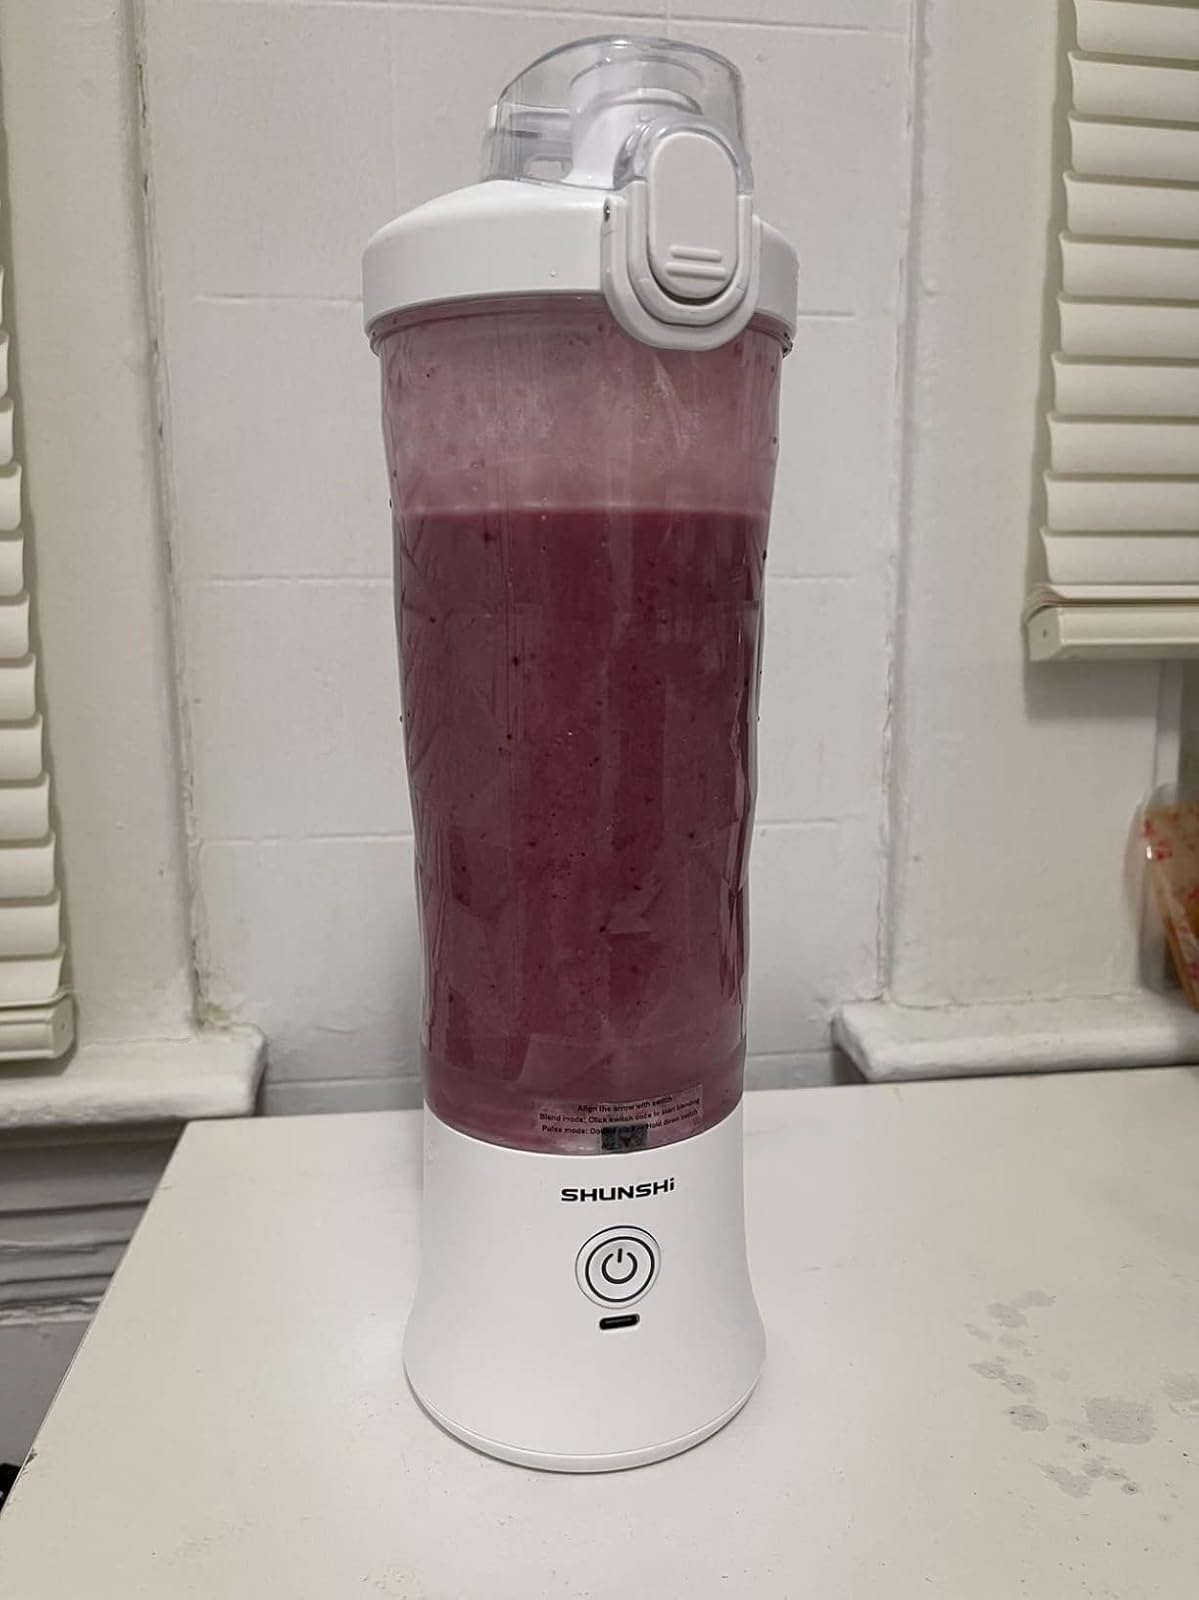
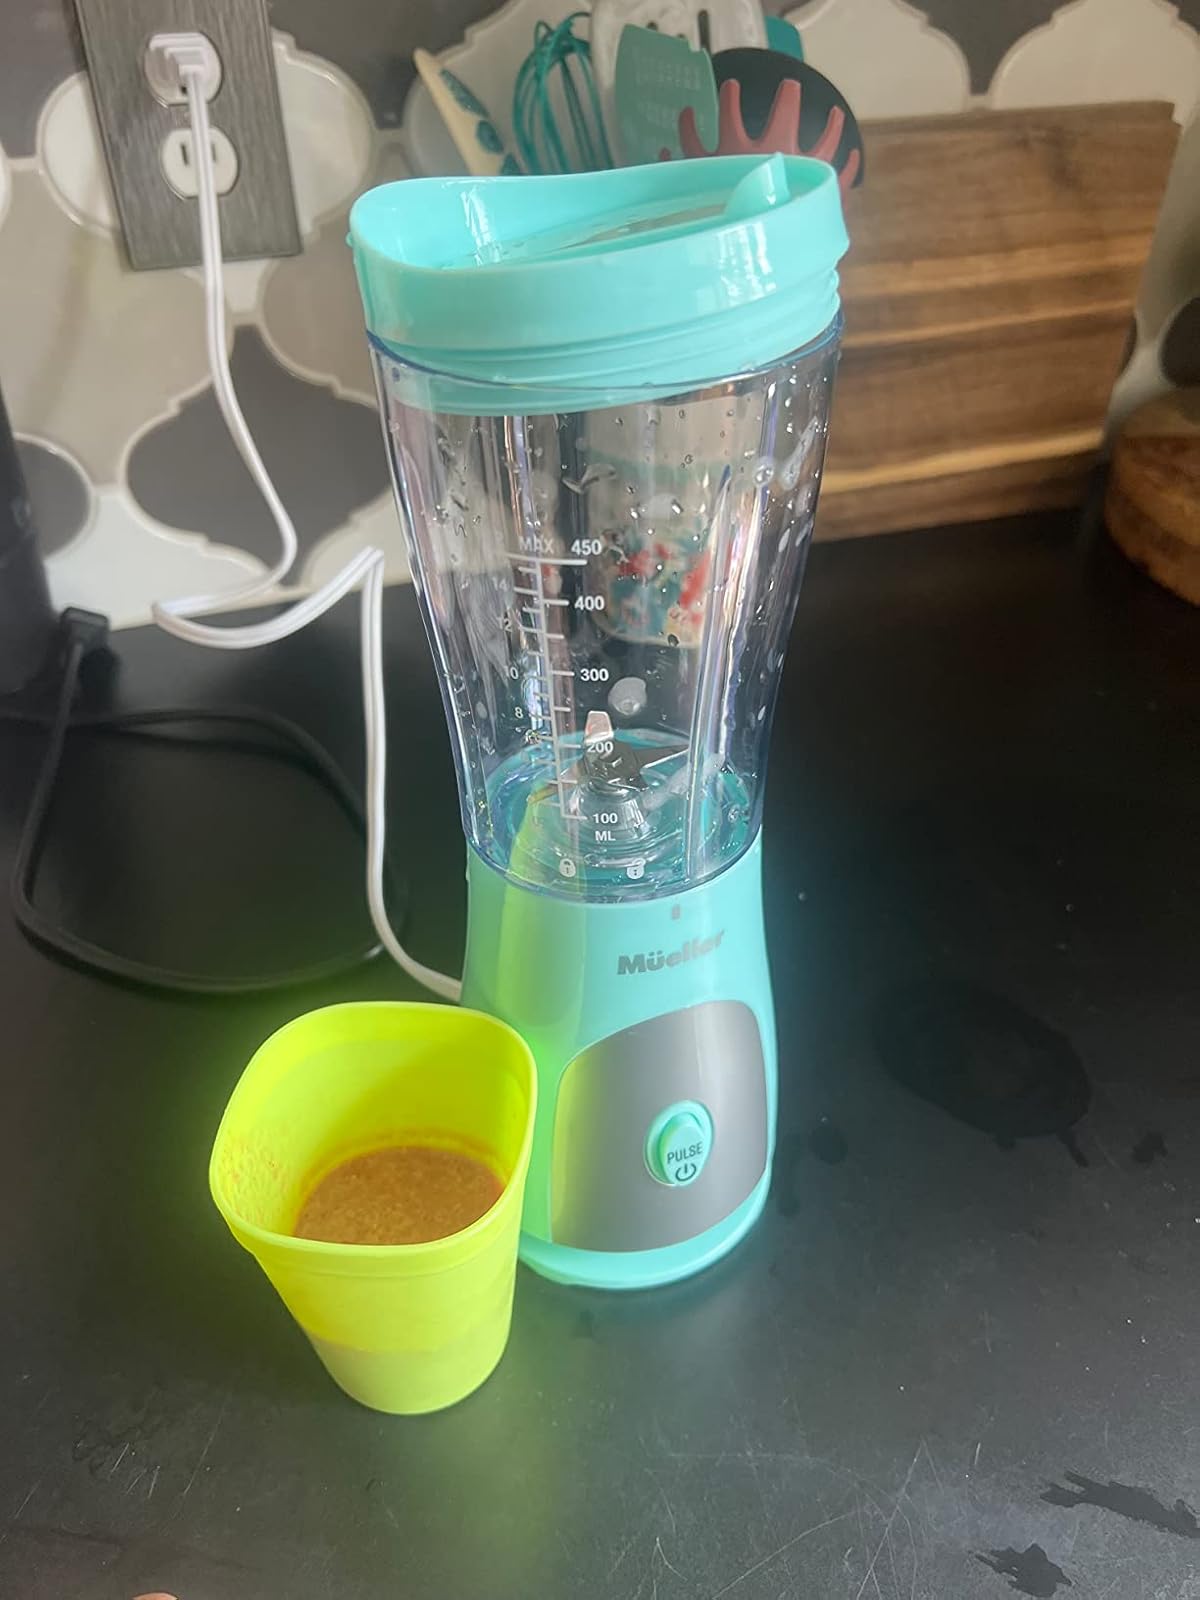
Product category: items_blender
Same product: no